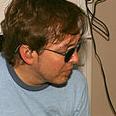
Age: 37